Jean Reno

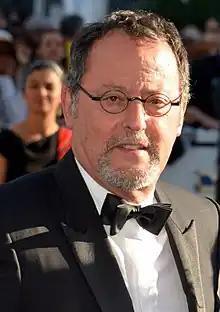
Reno at the 2016 Cannes Film Festival

Juan Moreno y Herrera-Jiménez (born 30 July 1948), commonly known as Jean Reno, is a French-Spanish actor. He established himself as a leading man of French cinema through his collaborations with director Luc Besson, and has worked in numerous international productions. He is a three-time César Award nominee - Best Actor for "Les Visiteurs" (1993) and "" (1994), and Best Supporting Actor for "The Big Blue" (1988).